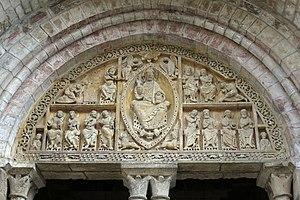
Tympan de l'église de Carennac
L'architecture romane est le premier grand style créé au Moyen Âge en Europe après le déclin de la civilisation gréco-romaine. Son développement est pleinement établi vers 1060 mais les premiers signes de mutation sont différents suivant les régions et il n'y a pas de consensus sur une date des débuts qui vont du VIᵉ au XIᵉ siècle. L'architecture gothique est le style qui lui succède progressivement à partir du XIIe siècle.Le dynamisme monastique, de profondes aspirations religieuses et morales, la spiritualité des routes de pèlerinages dans une Europe rendue à la paix président à la naissance de l'art roman et contribuent à en faire un style vraiment neuf et doué d'une profonde originalité. La volonté de libérer l'Église de la tutelle de pouvoirs séculiers, les croisades, la reconquête chrétienne en Espagne avec l'effondrement du califat de Cordoue, la disparition du mécénat royal ou princier font de l'art roman l'art de toute la chrétienté médiévale.
L'église Saint-Pierre est une église catholique située à Carennac, dans le département du Lot, en France.